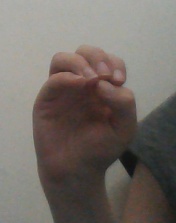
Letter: ha